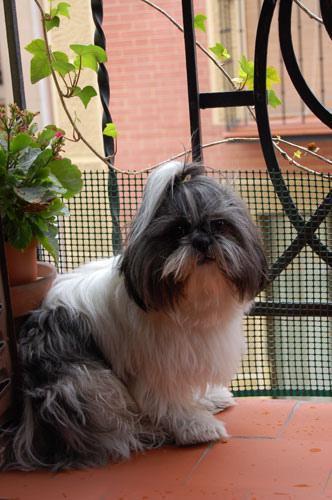
Shih-Tzu